Historic properties in Fort Huachuca National Historic District

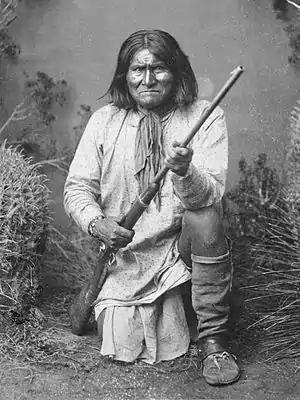
Geronimo

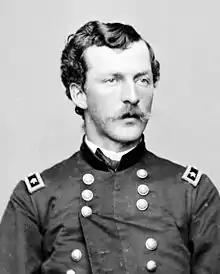
Nelson A. Miles

After gold was discovered in California, pioneers of European heritage from the east coast of the United States, began to migrate to the West and Southwestern territories of the United States. Many of these pioneers settled in Arizona and some established travel routes by the area close to where the fort currently stands. The early settlers and travelers were under constant attack by the Chiricahua Apaches who would proceed to escape to sanctuary in Mexico via the routes through the San Pedro and Santa Cruz valleys.